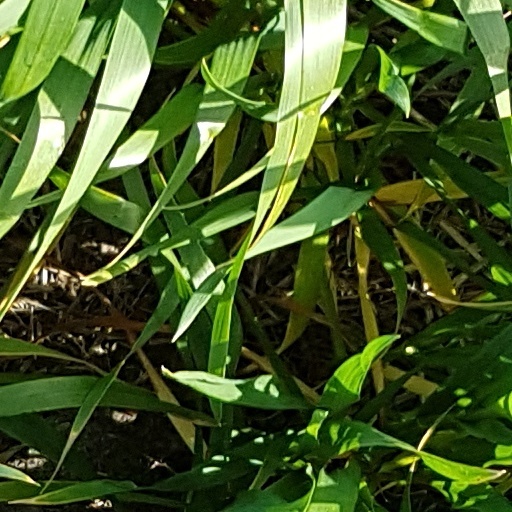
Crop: wheat